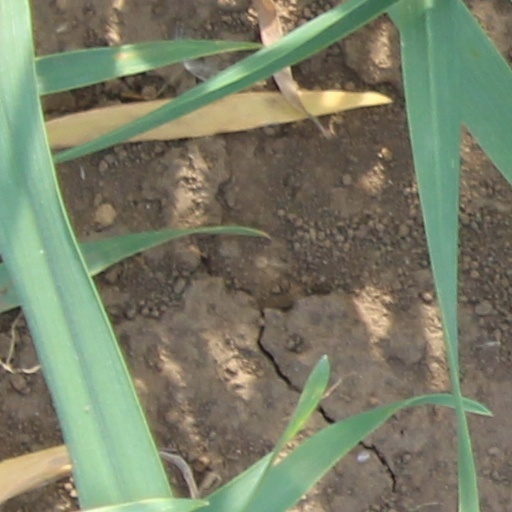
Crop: wheat